Anthony W. Miller

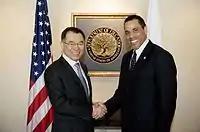
with (March 12, 2012)

Prior to joining the Department of Education, Miller had been an operating partner since 2007 with Silver Lake Partners, an investment firm. From 2003 to 2006, Miller was executive vice president of operations at LRN Corporation, a provider of governance and compliance software and legal research services. He also worked for 10 years at McKinsey & Company, where he was a partner that specialized in growth strategies, operating performance improvement, and restructuring for companies throughout the United States, Europe, and Asia.